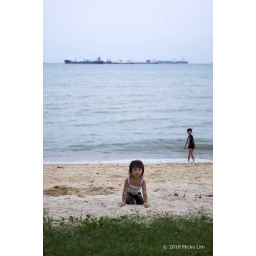
A cute little girl playing in the sand...